Currency analytics

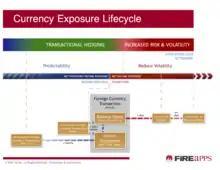
Currency Exposure Lifecycle

In the process of remeasuring transaction currency monetary assets and liability account balances, the difference between the exchange rate when the transaction was posted and exchange rate when the transaction was cleared goes to the functional entity's income statement as an FX gain or loss. Then in the process of translating the functional entity's income statement for the reporting entity's consolidated income statement, that FX gain/loss gets translated at current income statement rate to reporting currency and appears on the consolidated income statement.